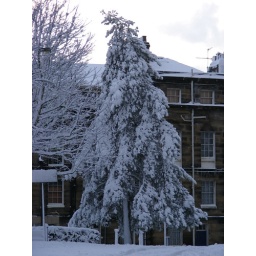
A tree near the Crescent Road car park